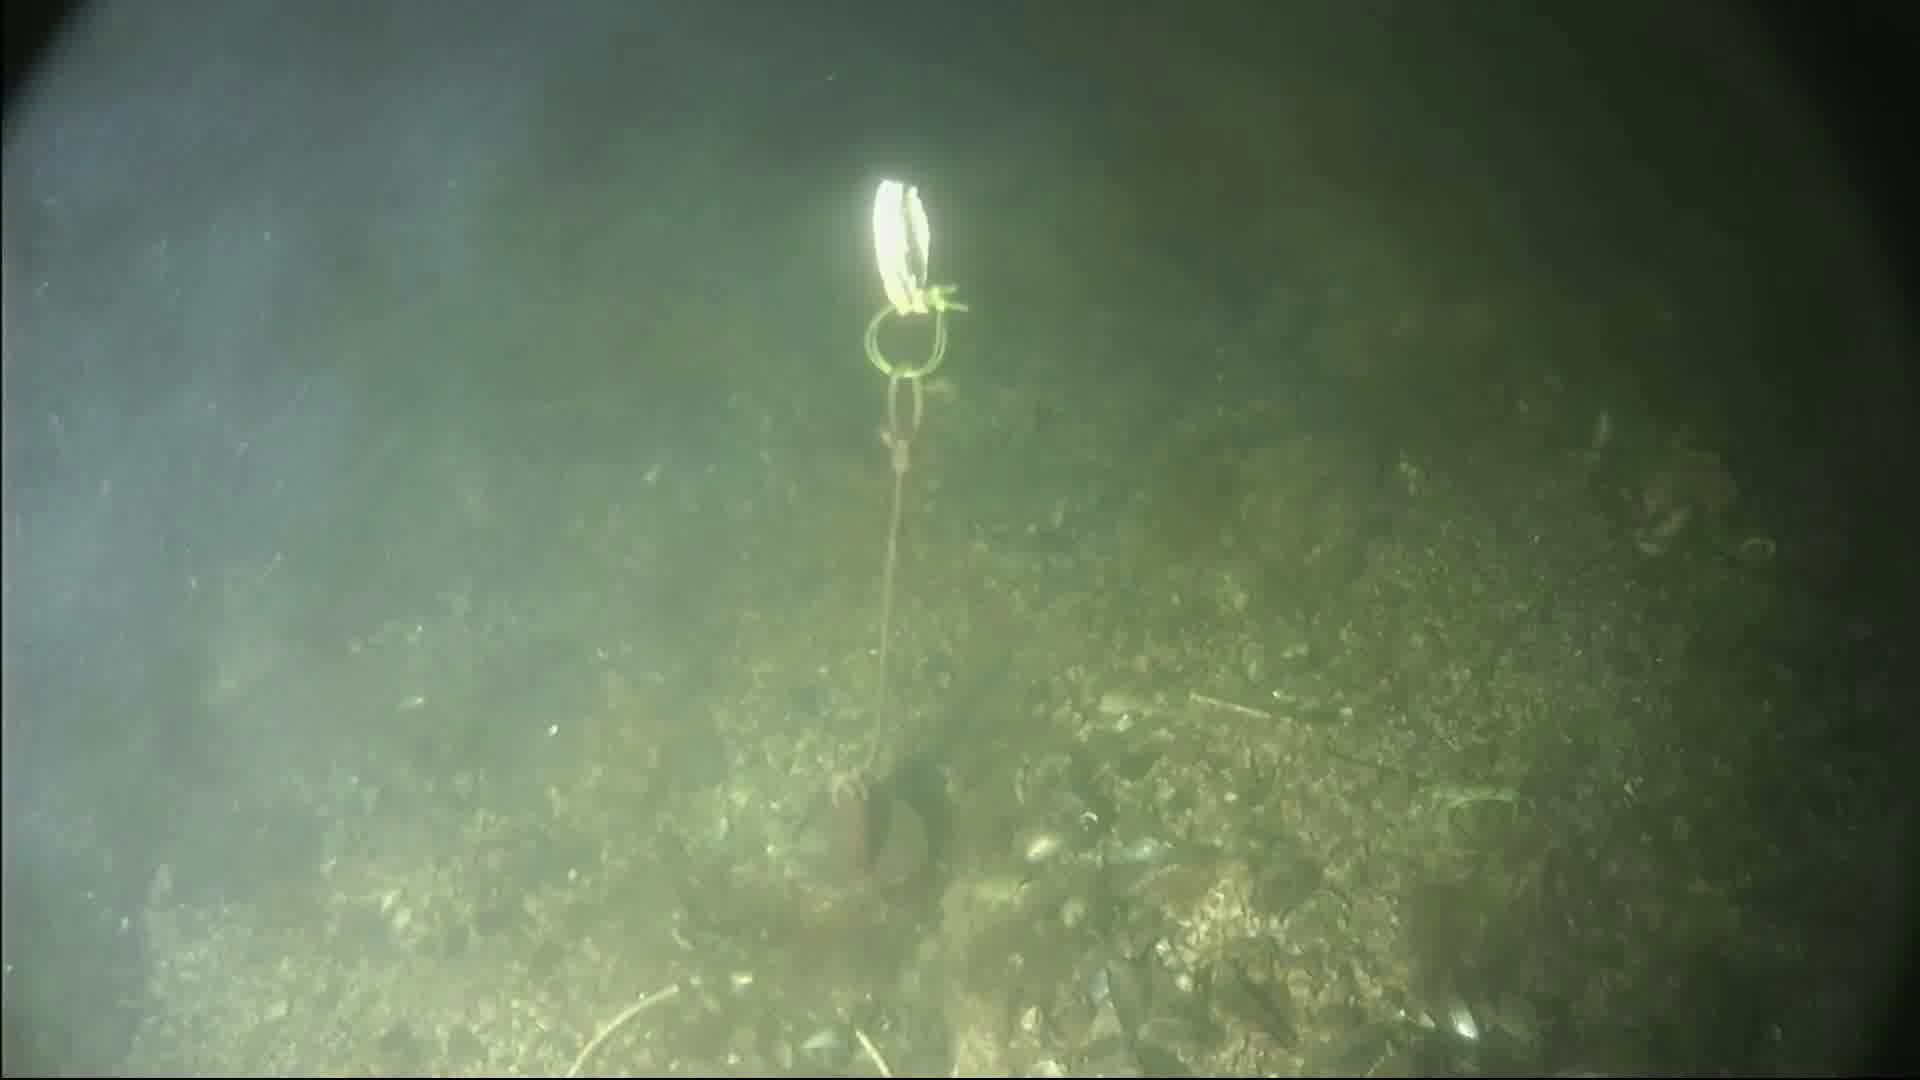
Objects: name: crab